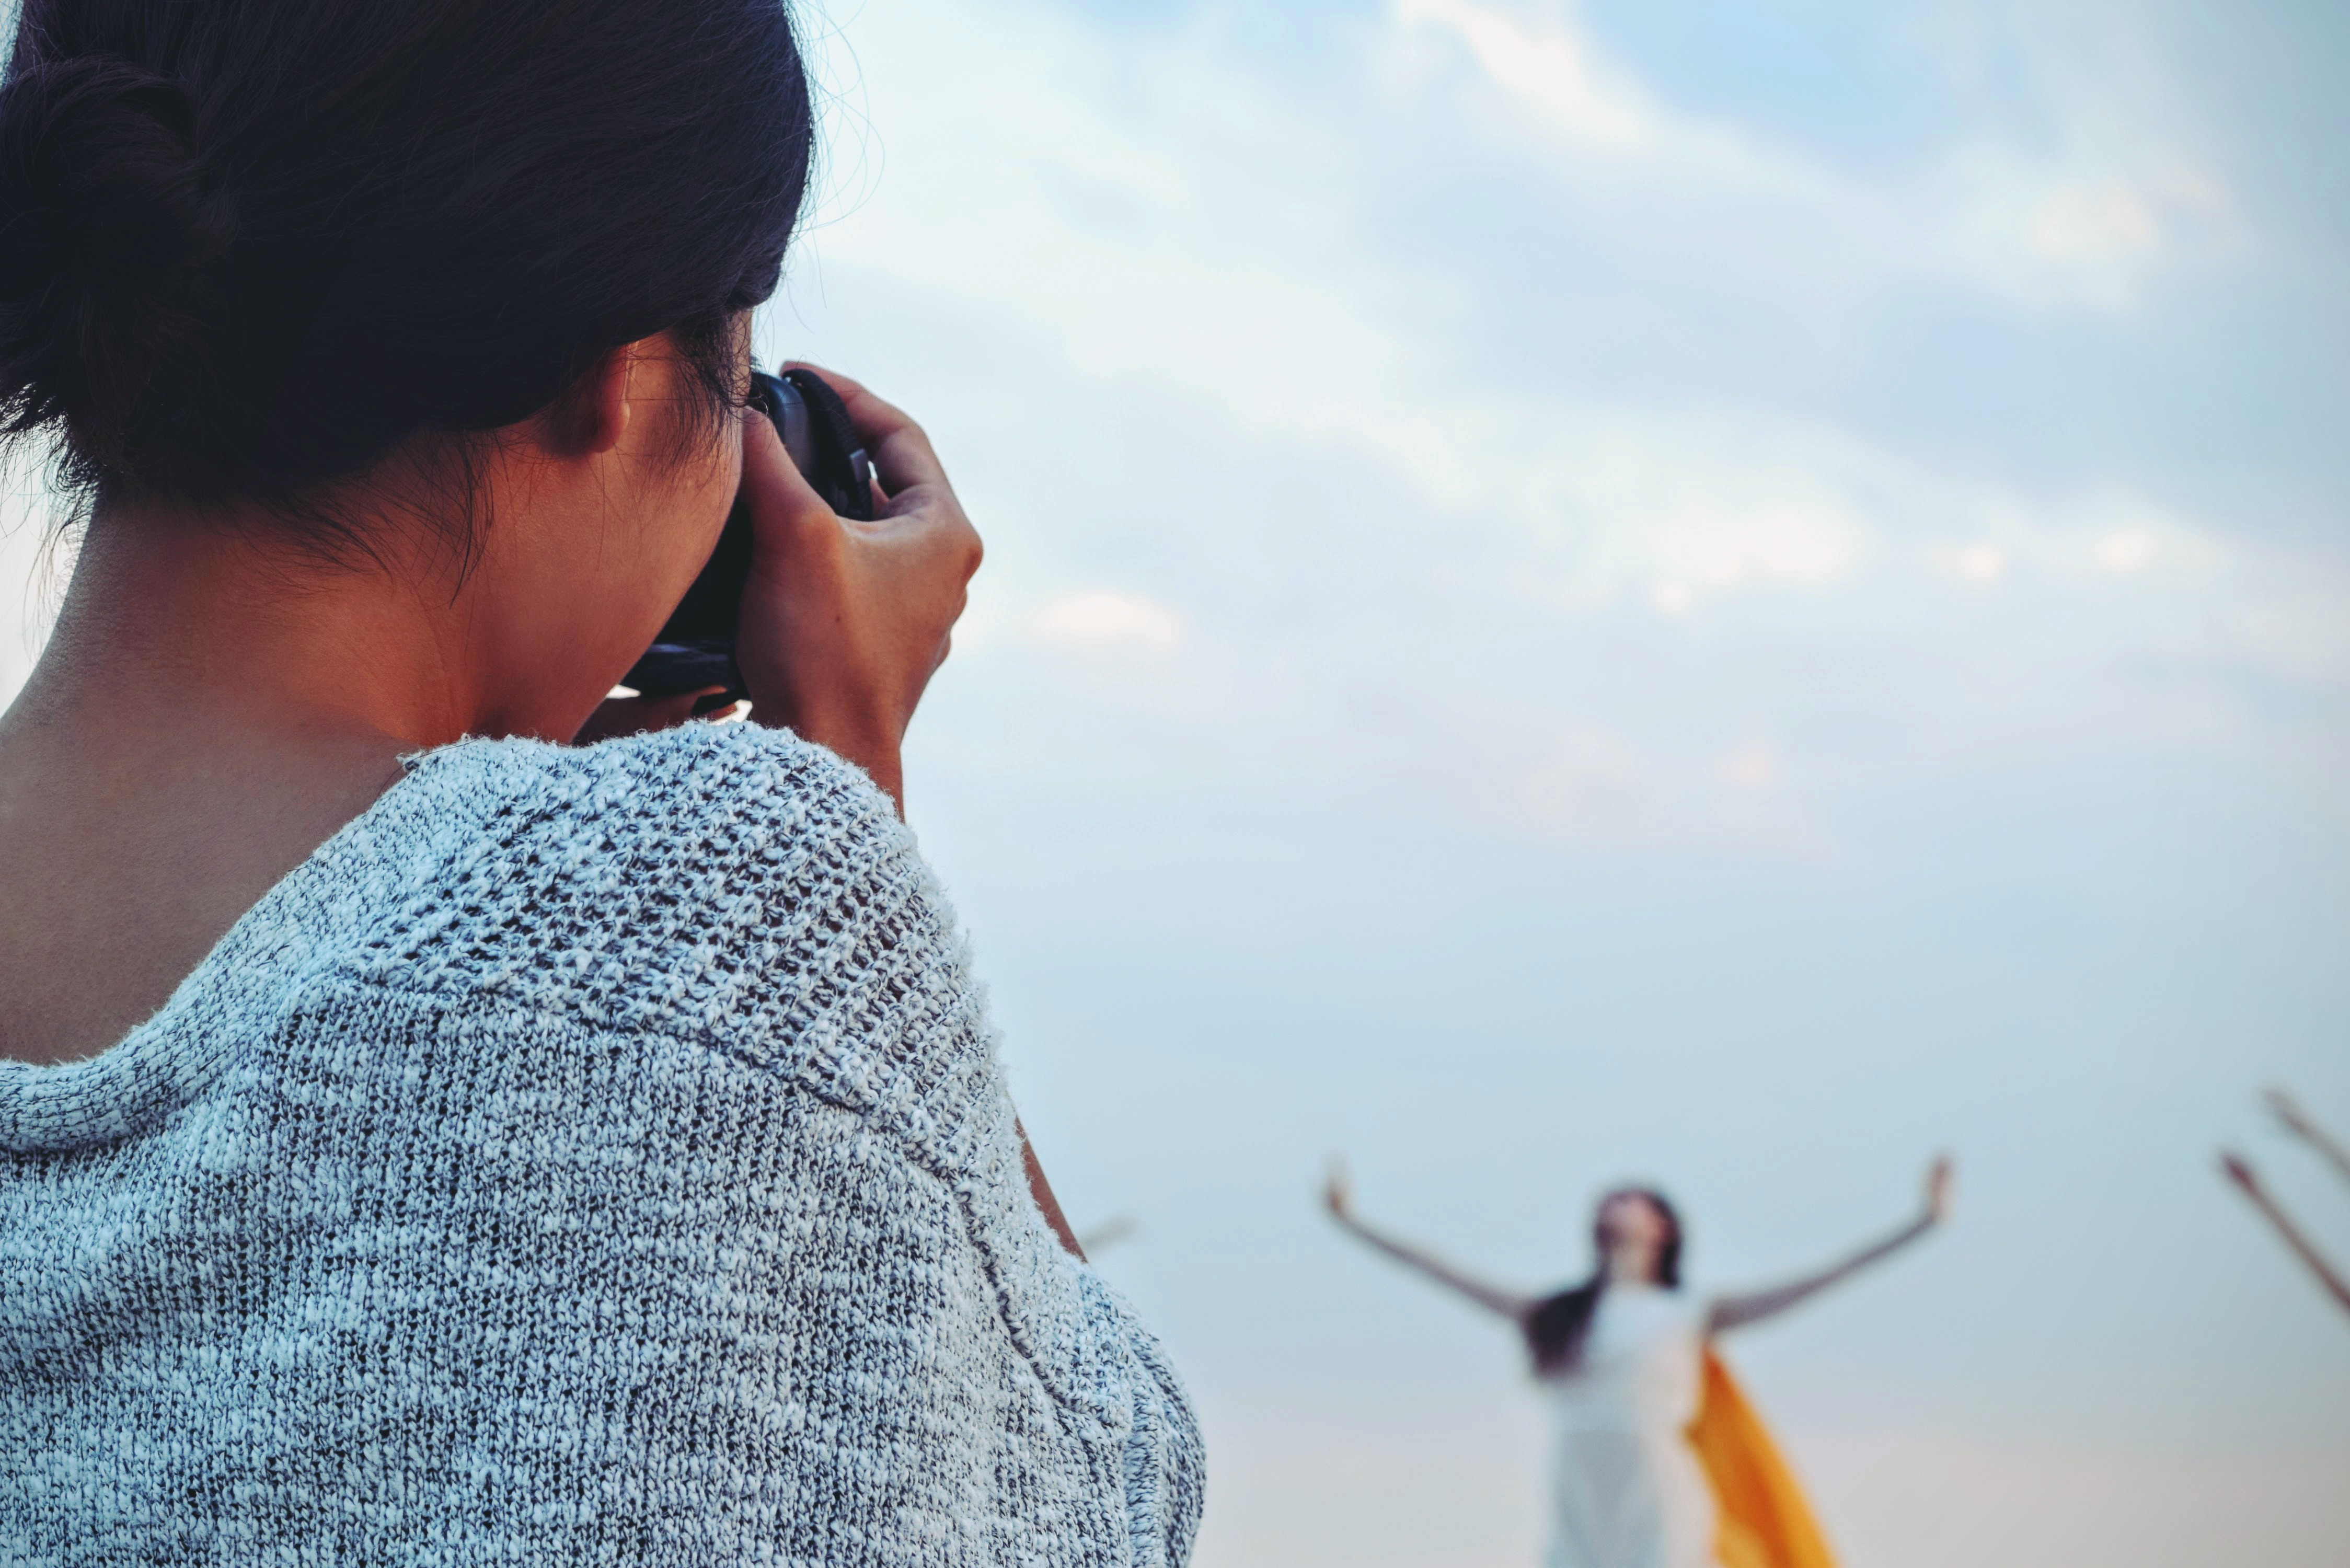
person, blur, people, sky, girl, camera, photographer, recreation, model, spring, child, blue, lady, leisure, season, taking photo, close up, outdoors, clouds, focus, women, picture, pose, posture, capture, photoshoot, wear, interaction, royalty free images